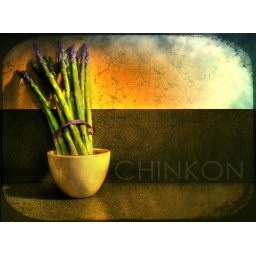
Mama says keep your head in the clouds and your feet on the ground